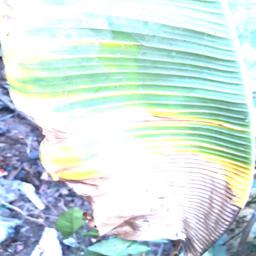
Label: POTASSIUM DEFICIENCY